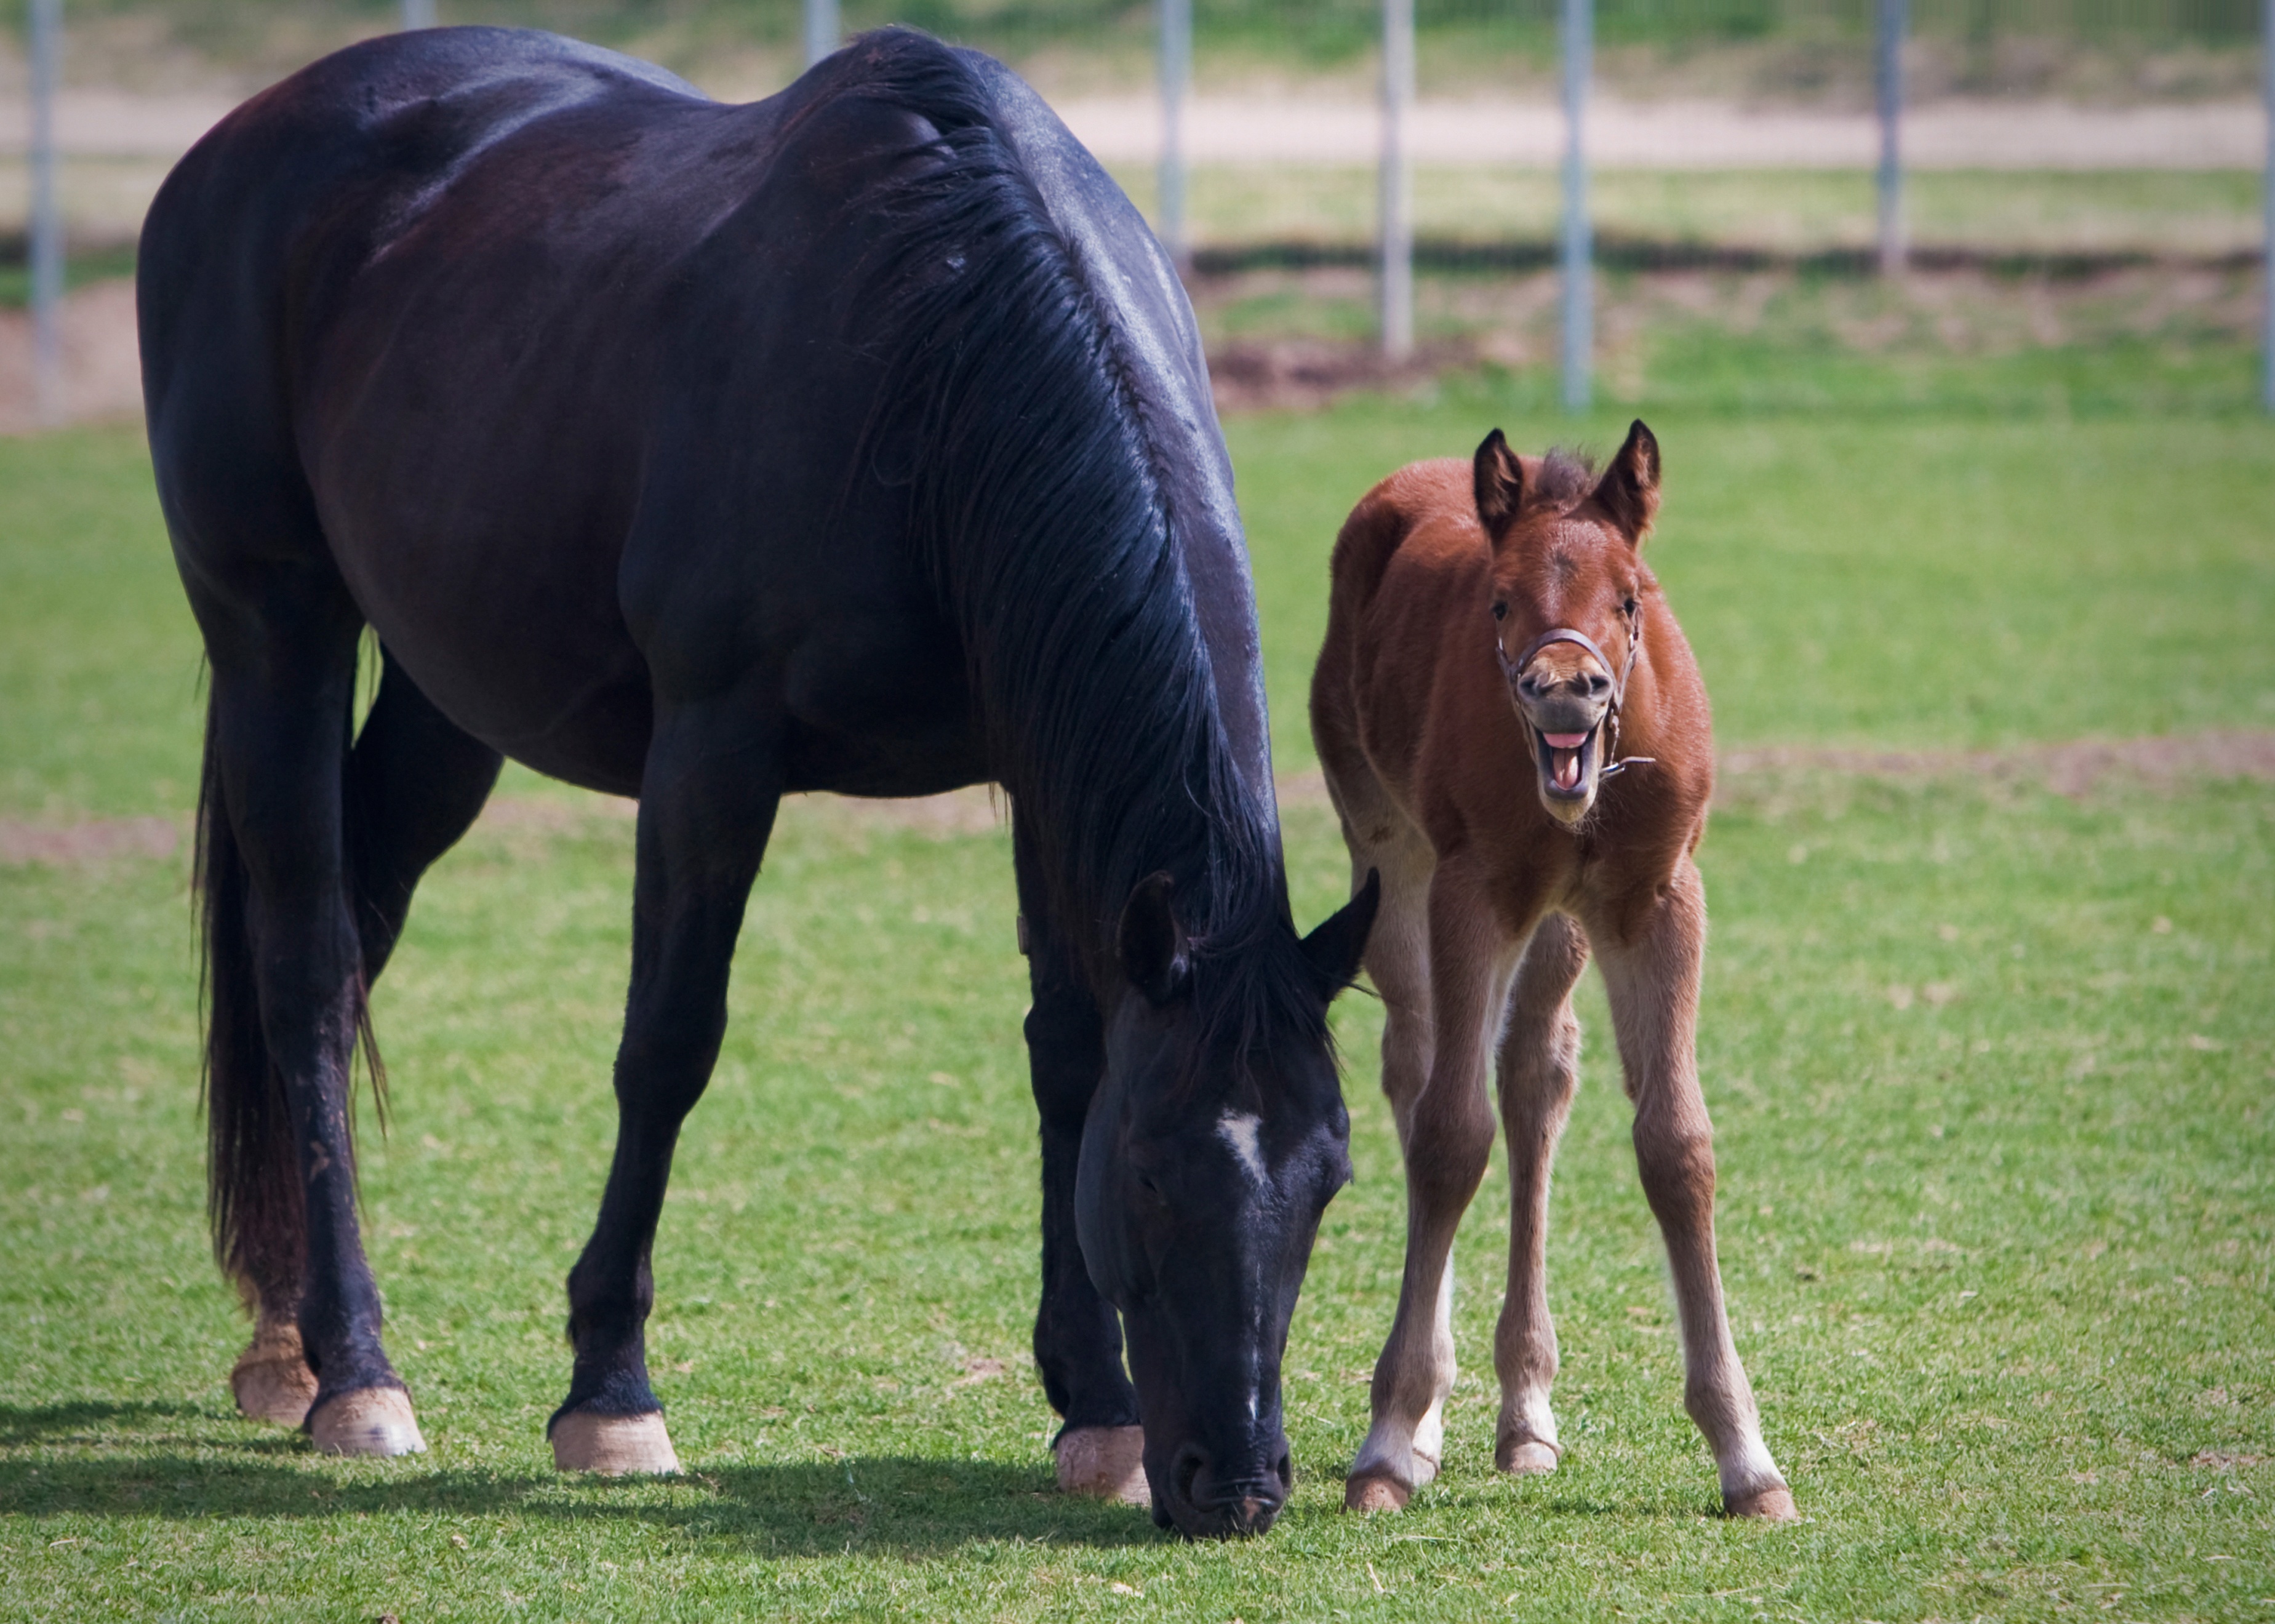
nature, farm, meadow, animal, young, pasture, grazing, horse, mammal, stallion, mane, baby, equestrian, equine, mother, vertebrate, mare, foal, colt, pack animal, horse like mammal, mustang horse